Señorita banana

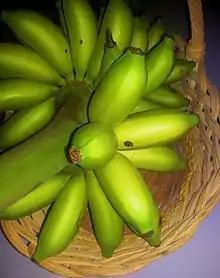
Ripening señorita bananas

Señorita bananas are some of the shortest banana cultivars, growing to a height of only with a pseudostem girth of at height. The pseudostem is green and shiny with a pink-purple underlying color. The leaves are very waxy with petioles that are sometimes bordered with pink-purple to red. The inflorescence hangs vertically with red-purple bracts which are yellow or green on the inside surface. Male flowers are colored yellow and are persistent. The plant begins to flower at about 231 days after planting. The time period from flowering to harvesting is 40 days (hence its common name in the Philippines of "'Cuarenta dias"").